White Noise (2020 film)

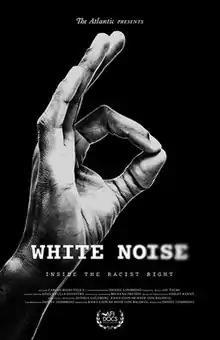
Film poster

White Noise is a 2020 American documentary film directed by Daniel Lombroso. The film covers three figures in the alt-right movement: Richard B. Spencer, Mike Cernovich, and Lauren Southern.